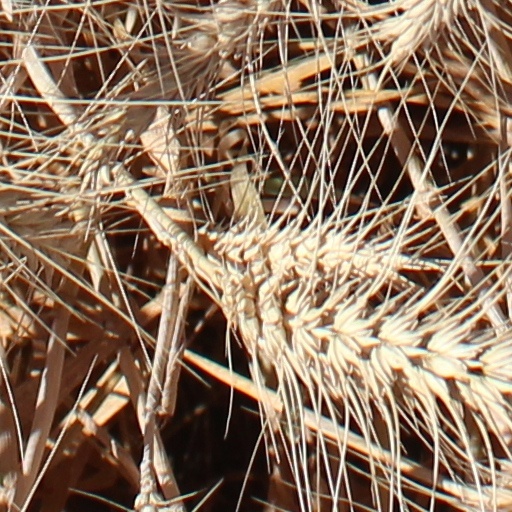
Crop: wheat